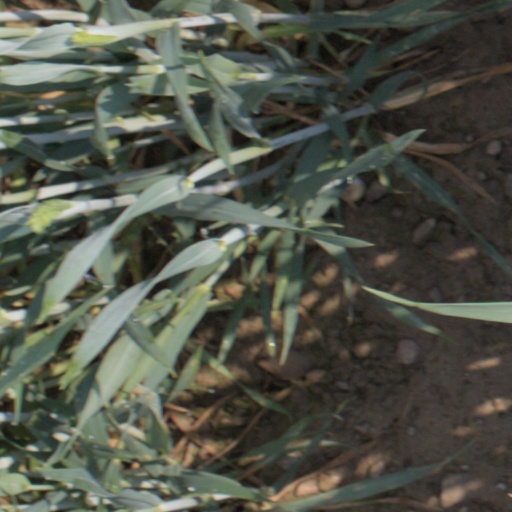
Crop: wheat